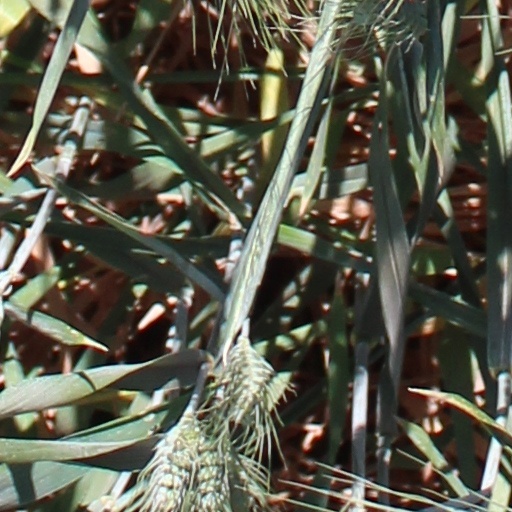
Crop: wheat